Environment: real
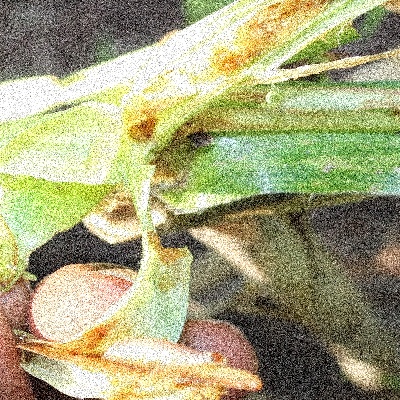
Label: fall_armyworm